Battle of Kápolna

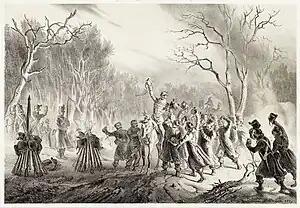
Schlik and his soldiers celebrating the victory. Bachmann Hochmann

Aulich's division arrived in the village around 9 o'clock. When Aulich saw Máriássy's division retreating, he also abandoned his offensive movements and withdrew his troops to Kál. His cavalry took over the guarding of the bridgehead from the 56th Honvéd Battalion, which later proved to be a major tactical error. The rest of his troops were directed northwards by Dembiński to recapture Kápolna. The imperial command first sent the Dietrich Brigade to capture the village around 11:30. Schwarzenberg, in the beginning, limited himself to an artillery duel, excepting the 1 squadron of cuirassiers and 1 battery under Lieutenant-Colonel Minutillo, sent against the left flank of the Hungarians. Only when the Honvéds began to retreat, he ordered his infantry forward toward Kál and Kompolt. However, by the time the Schütte Brigade, consisting of two battalions, broke out of the Kompolt forest to attack the village with the same name, when they arrived there at noon, the Hungarians had already left the village The brigade occupied the evacuated Kompolt and charged against the Tarna bridge. After a short battle, the Hussars who were guarding the bridge abandoned the bridgehead and, together with Szekulits's troops, retreated to the southern and eastern edges of Kál.